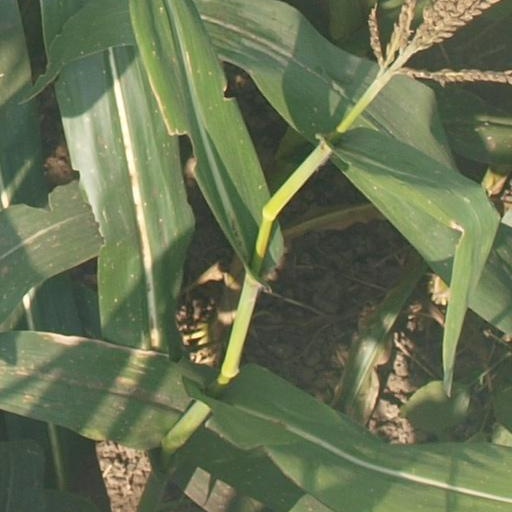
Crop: maize; corn